Will Horton

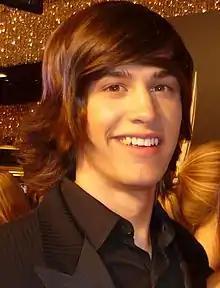
Actor Dylan Patton pictured at the 2010 Daytime Emmy Awards.

After his dad is released from prison, and his mom divorces EJ, Will (now Dylan Patton, and aged 16) returns to Salem in February 2009. Disappointed his parents are not back together, Will is stunned when his mom tells him she has adopted a new baby – Grace Brady. Sami is lying to Will, as in truth, she got pregnant by EJ, and after divorcing EJ, gave birth to a daughter – and the "adoption" is Sami's way to keep EJ from knowing. Will meets and befriends Mia McCormick (Taylor Spreitler), who like Will, is a new student at school. Mia encourages Will to accept Grace as his sister. Mia and Will start dating, but Will realizes she is keeping secrets. Eventually, it comes out that Mia herself had a baby in secret after getting pregnant by an ex-boyfriend, Chad Peterson-Woods (Casey Deidrick). She gave away her daughter to Nicole Walker (Arianne Zucker), the new wife of EJ DiMera: the plan being that Nicole, who had just miscarried EJ's child (and not told him), would pass the baby off as hers and EJ's. Will and Sami are distraught when Grace contracts meningitis and dies. Will is further hit when Sami tells Will that Grace was his biological (half) sister. Five months later, everyone is shocked to find out Nicole had surreptitiously swapped Mia's baby with Sami's baby (who she knew was EJ's child) just after their births, and has been bringing up Sami's daughter (named Sydney) from the start. Mia learns her daughter, Grace, is dead. And Sami is re-united with Sydney; and Will meets his new sister.